SeaBus

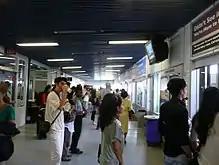
Waiting hall at the Lonsdale Quay SeaBus terminal

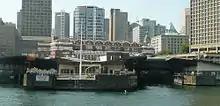
Waterfront Station SeaBus terminal

The SeaBus fleet currently consists of four vessels, with the most recent ship—the MV "Burrard Chinook"—entering service July 22, 2021. The ferries operate between approximately 6:00am and 1:00am from Monday to Saturday, and between 8:00am and 11:30pm on Sundays and holidays. During the daytime, two ferries are in service, with the two ferries departing simultaneously from opposite termini and passing each other halfway. The crossing takes 10 to 12 minutes in each direction with a cruising speed of , with a 3 to 5 minute turnaround and, therefore, operates on a 15-minute turn-around schedule. At these times, over 50 crossings are made a day. During the evenings (after 9:00pm) and early Saturday mornings (until 7:00am), service is reduced to a 30-minute schedule with only one ferry operating. In 2017, the SeaBus carried over 17,000 riders on average per weekday and transported an estimated 5.84 million people between Vancouver and the North Shore of Burrard Inlet.